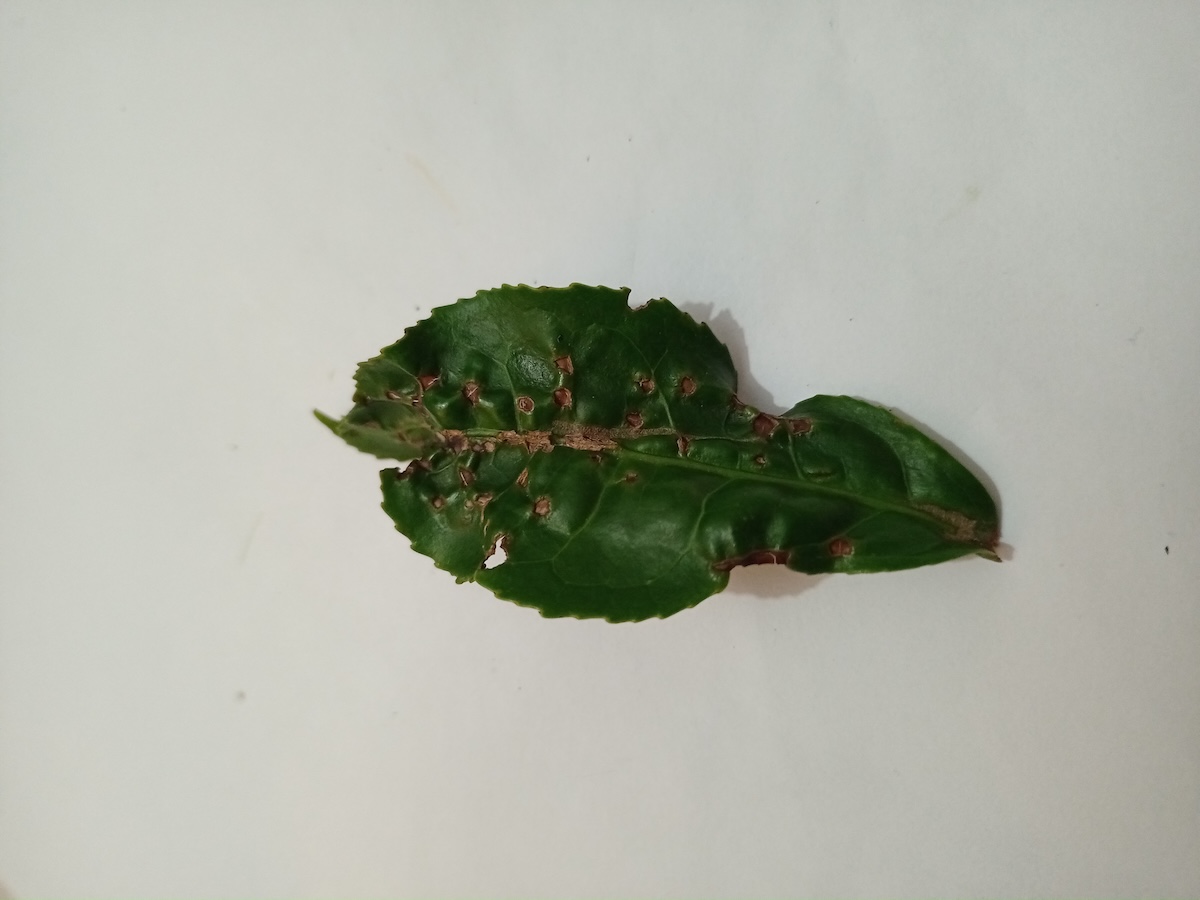
Label: Green mirid bug